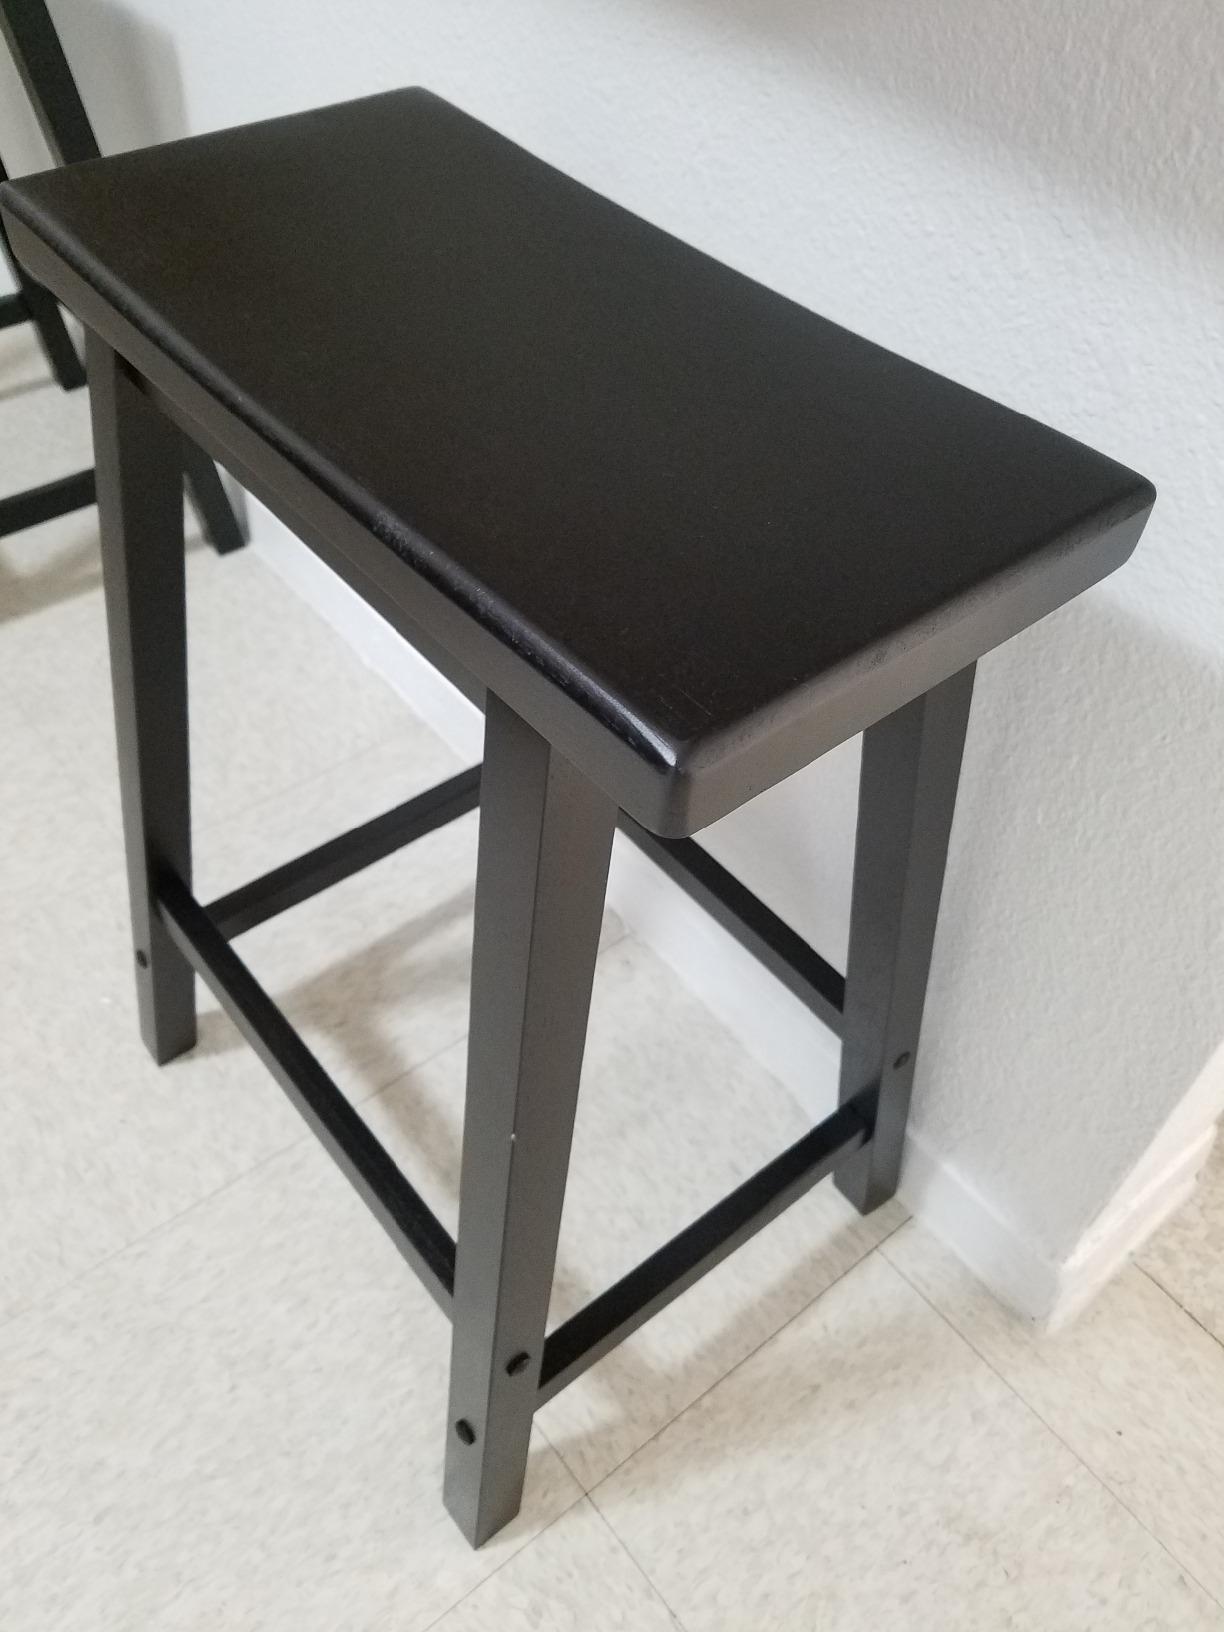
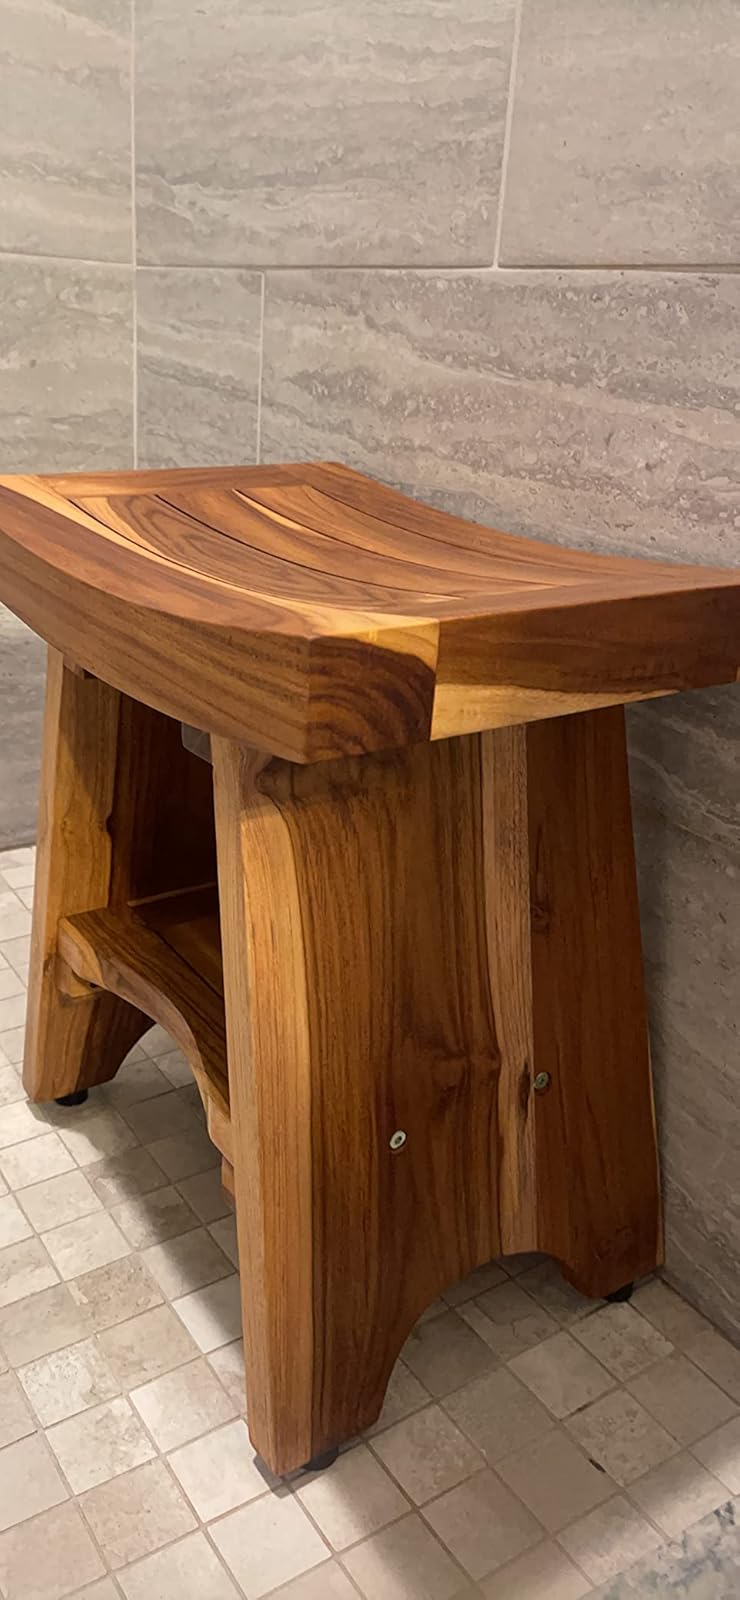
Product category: stool
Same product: no